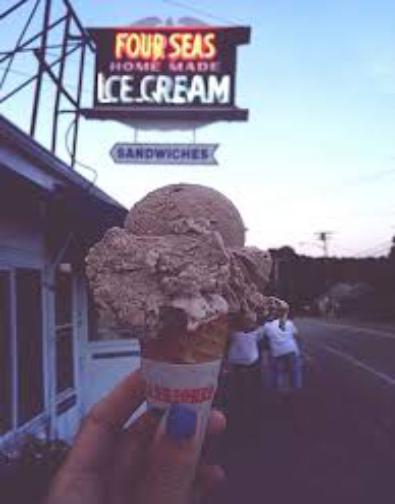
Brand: Four Seas Ice Cream
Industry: Food